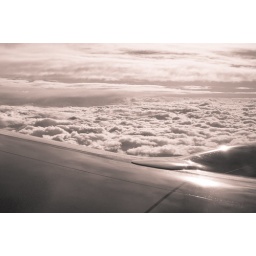
The perk of the window seat, sleeping against the wall. Another perk is the view of the clouds.